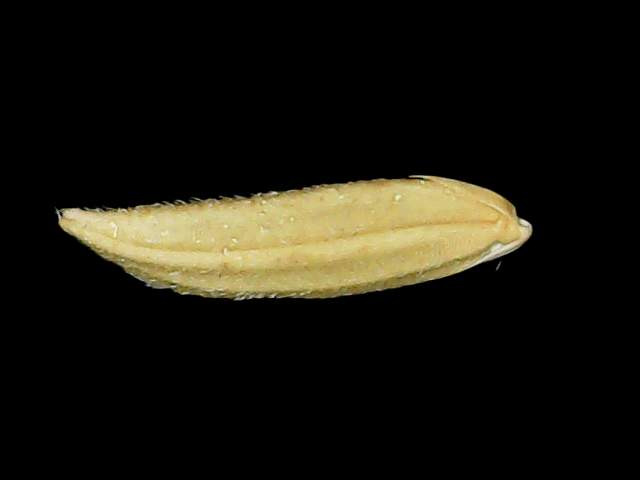
Rice variety: Binadhan20